Edwin Ginn

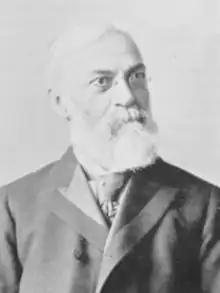

Edwin Ginn (February 14, 1838 – January 21, 1914) was an American publisher, peace advocate and philanthropist.